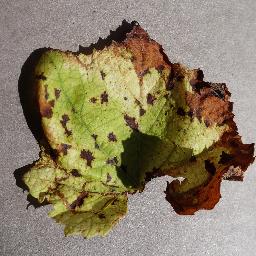
Label: Grape___Leaf_blight_(Isariopsis_Leaf_Spot)